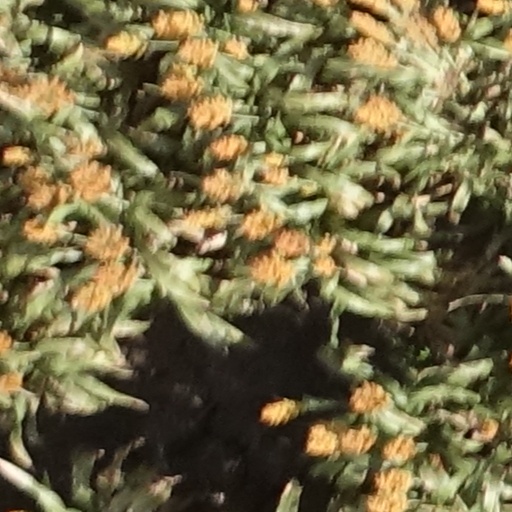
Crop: sorghum